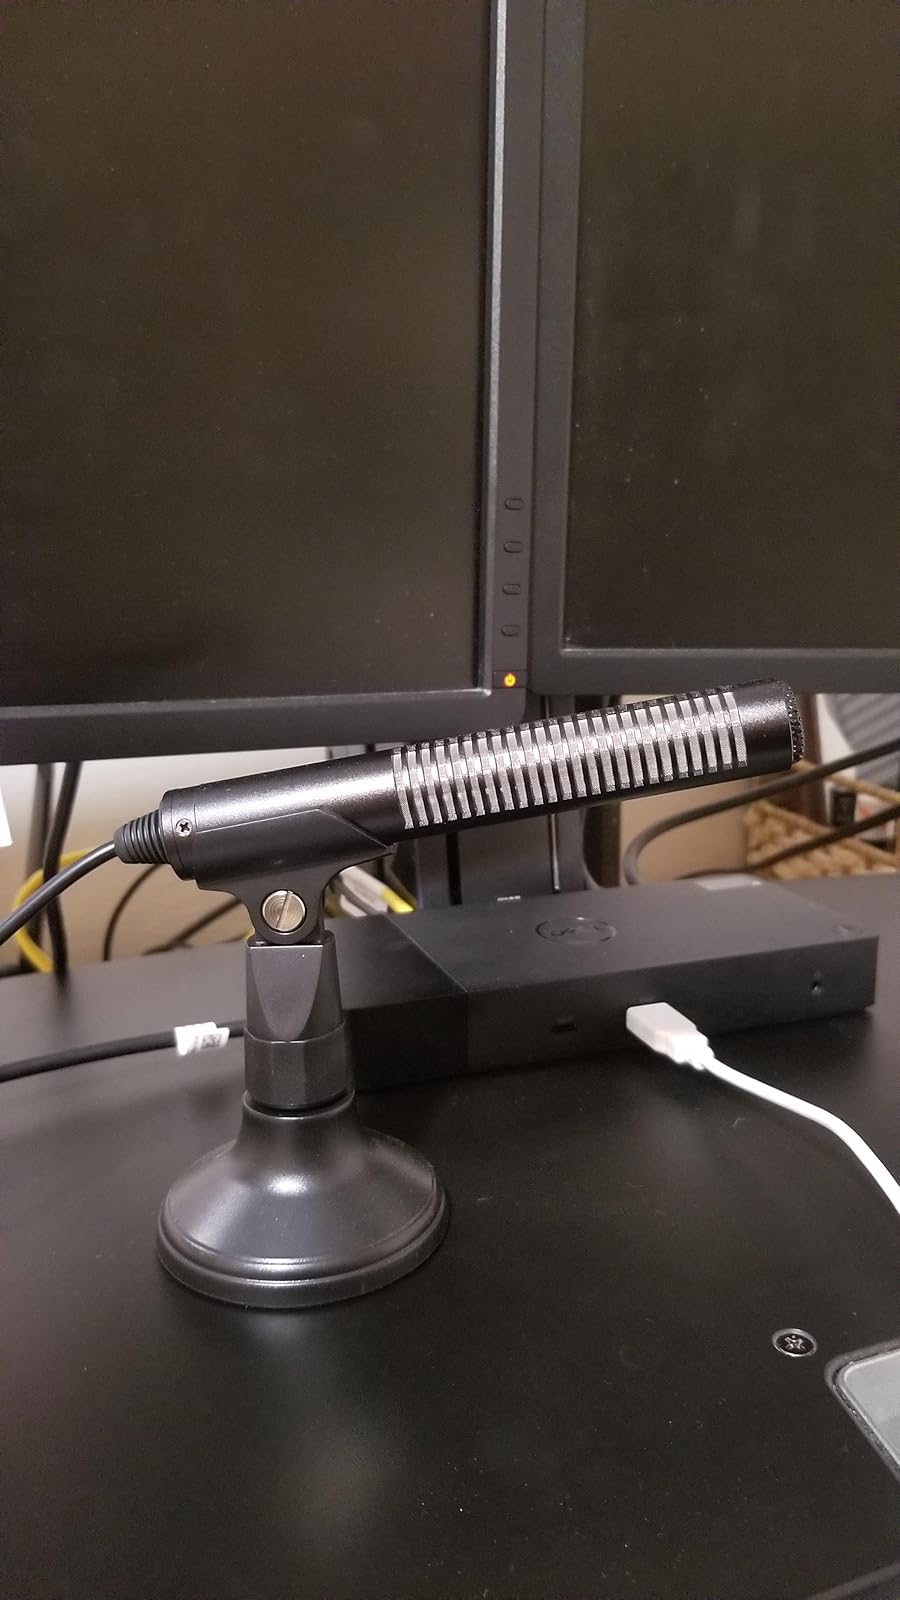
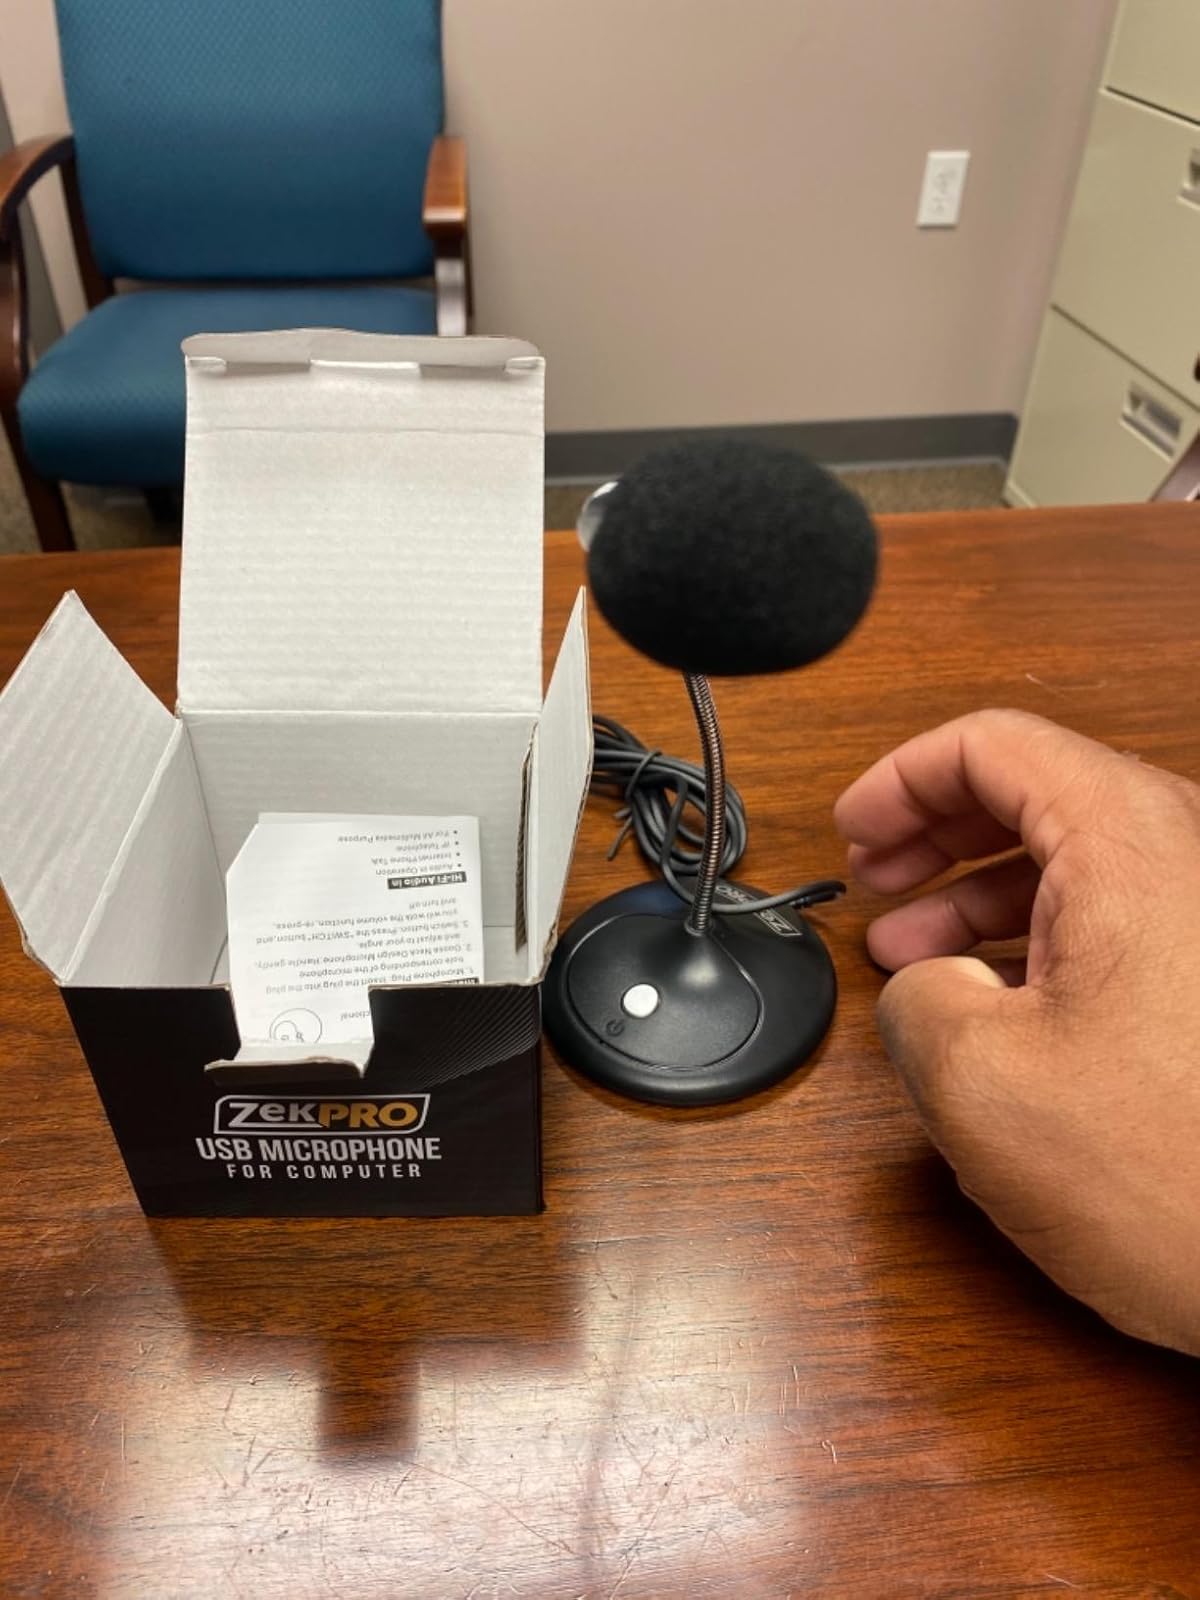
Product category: microphone
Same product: no